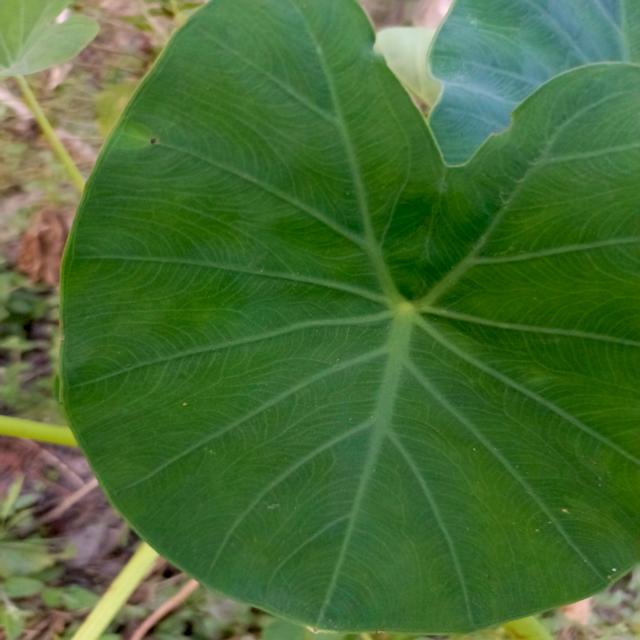
Label: Healthy